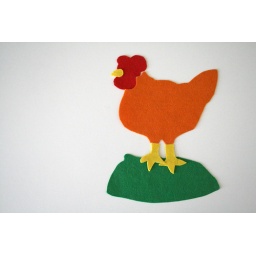
i discovered these animal templates within a bag of fabric i picked up via freecycle.